Aerial roof markings

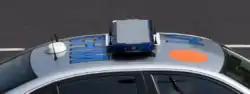
Aerial roof markings on London Metropolitan police car

Aerial roof markings are symbols, letters, or numbers on the top of fleet vehicles to allow aircraft or closed-circuit television cameras to identify them from overhead. The purpose of these marking vary, but are generally used to identify a specific vehicle, vehicle type, operator, assignment, or role. The markings are commonly placed on the roof of the vehicle, but can also be placed on the hood, trunk, or other parts of the vehicle visible from above. They are commonly found on emergency vehicles such as police vehicles, fire engines, ambulances, and coast guard vehicles, but also cash-in-transit vans, buses, and boats.